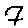
Label: 7